Doc Baker

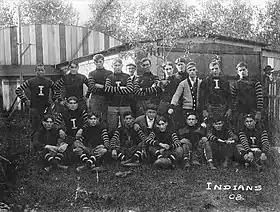
The 1908 Akron Indians, Baker is the first player in the back row, left side.

Charles "Doc" Baker was an early professional American football halfback for the Akron Indians of the "Ohio League" from 1906 to 1908. He returned to the team for one last season in 1911. He was the second-ever African American to play professional football, the first being Charles Follis. Baker, earned his nickname, "Doc", while serving as an aide to a physician in Akron, Ohio. He also was a target of opponents trying to injure him. Although Baker was never implicated, his football experience was marred by several gambling scandals. According to a 1911 article the "Canton Repository", Baker was involved in just about every offensive and defensive play during a game between the Akron Indians and the Canton Professionals (who were later renamed the Canton Bulldogs in 1915) According to the "Repository" write-up; “Halfback Baker, from appearances a second Jack Johnson, was Akron’s best man. He was in every play both on offense and defense and seemed impervious to injury. On several occasions he was thrown hard, with several others on top of him. But he always came up smiling. His plunges through and outside of tackle were the best ground-gainers for the Akron team,”